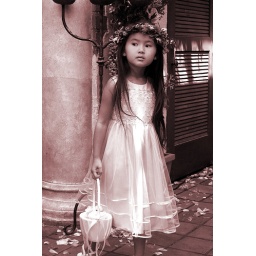
flower girl in sepia tones - june 2004